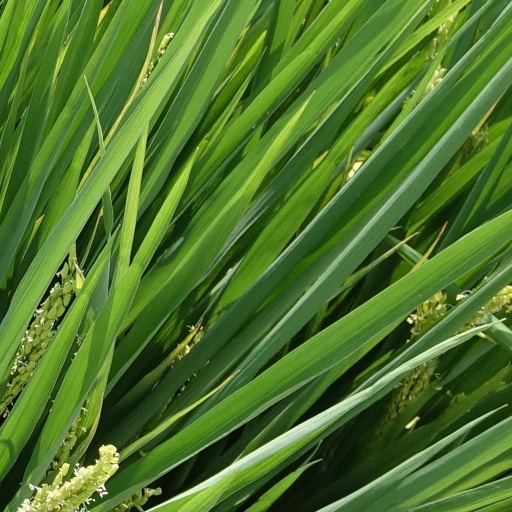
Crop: rice